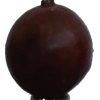
Label: gooseberry